Bristol Sycamore

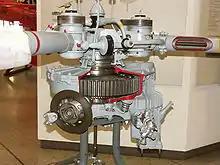
A sectioned Sycamore main gearbox, displayed in the Deutsches Museum, Munich, Germany

The Bristol Sycamore was one of the first production helicopters to be developed. Each Sycamore was manufactured with all of the necessary fixed fittings to enable it to be quickly adapted for any of six major roles: search and rescue, air ambulance, passenger transport, freight transport, aerial crane and dual instruction; it was also used for other specialised roles. The Sycamore seated four-to-five occupants, depending on the model; it was usually fitted with three folding canvas seats as well as a single rotating seat besides the pilot. In addition to the passenger cabin, it had a separate luggage compartment.